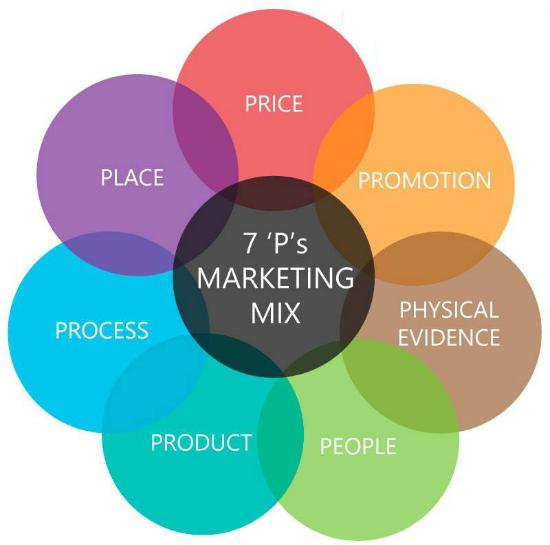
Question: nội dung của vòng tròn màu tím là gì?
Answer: place